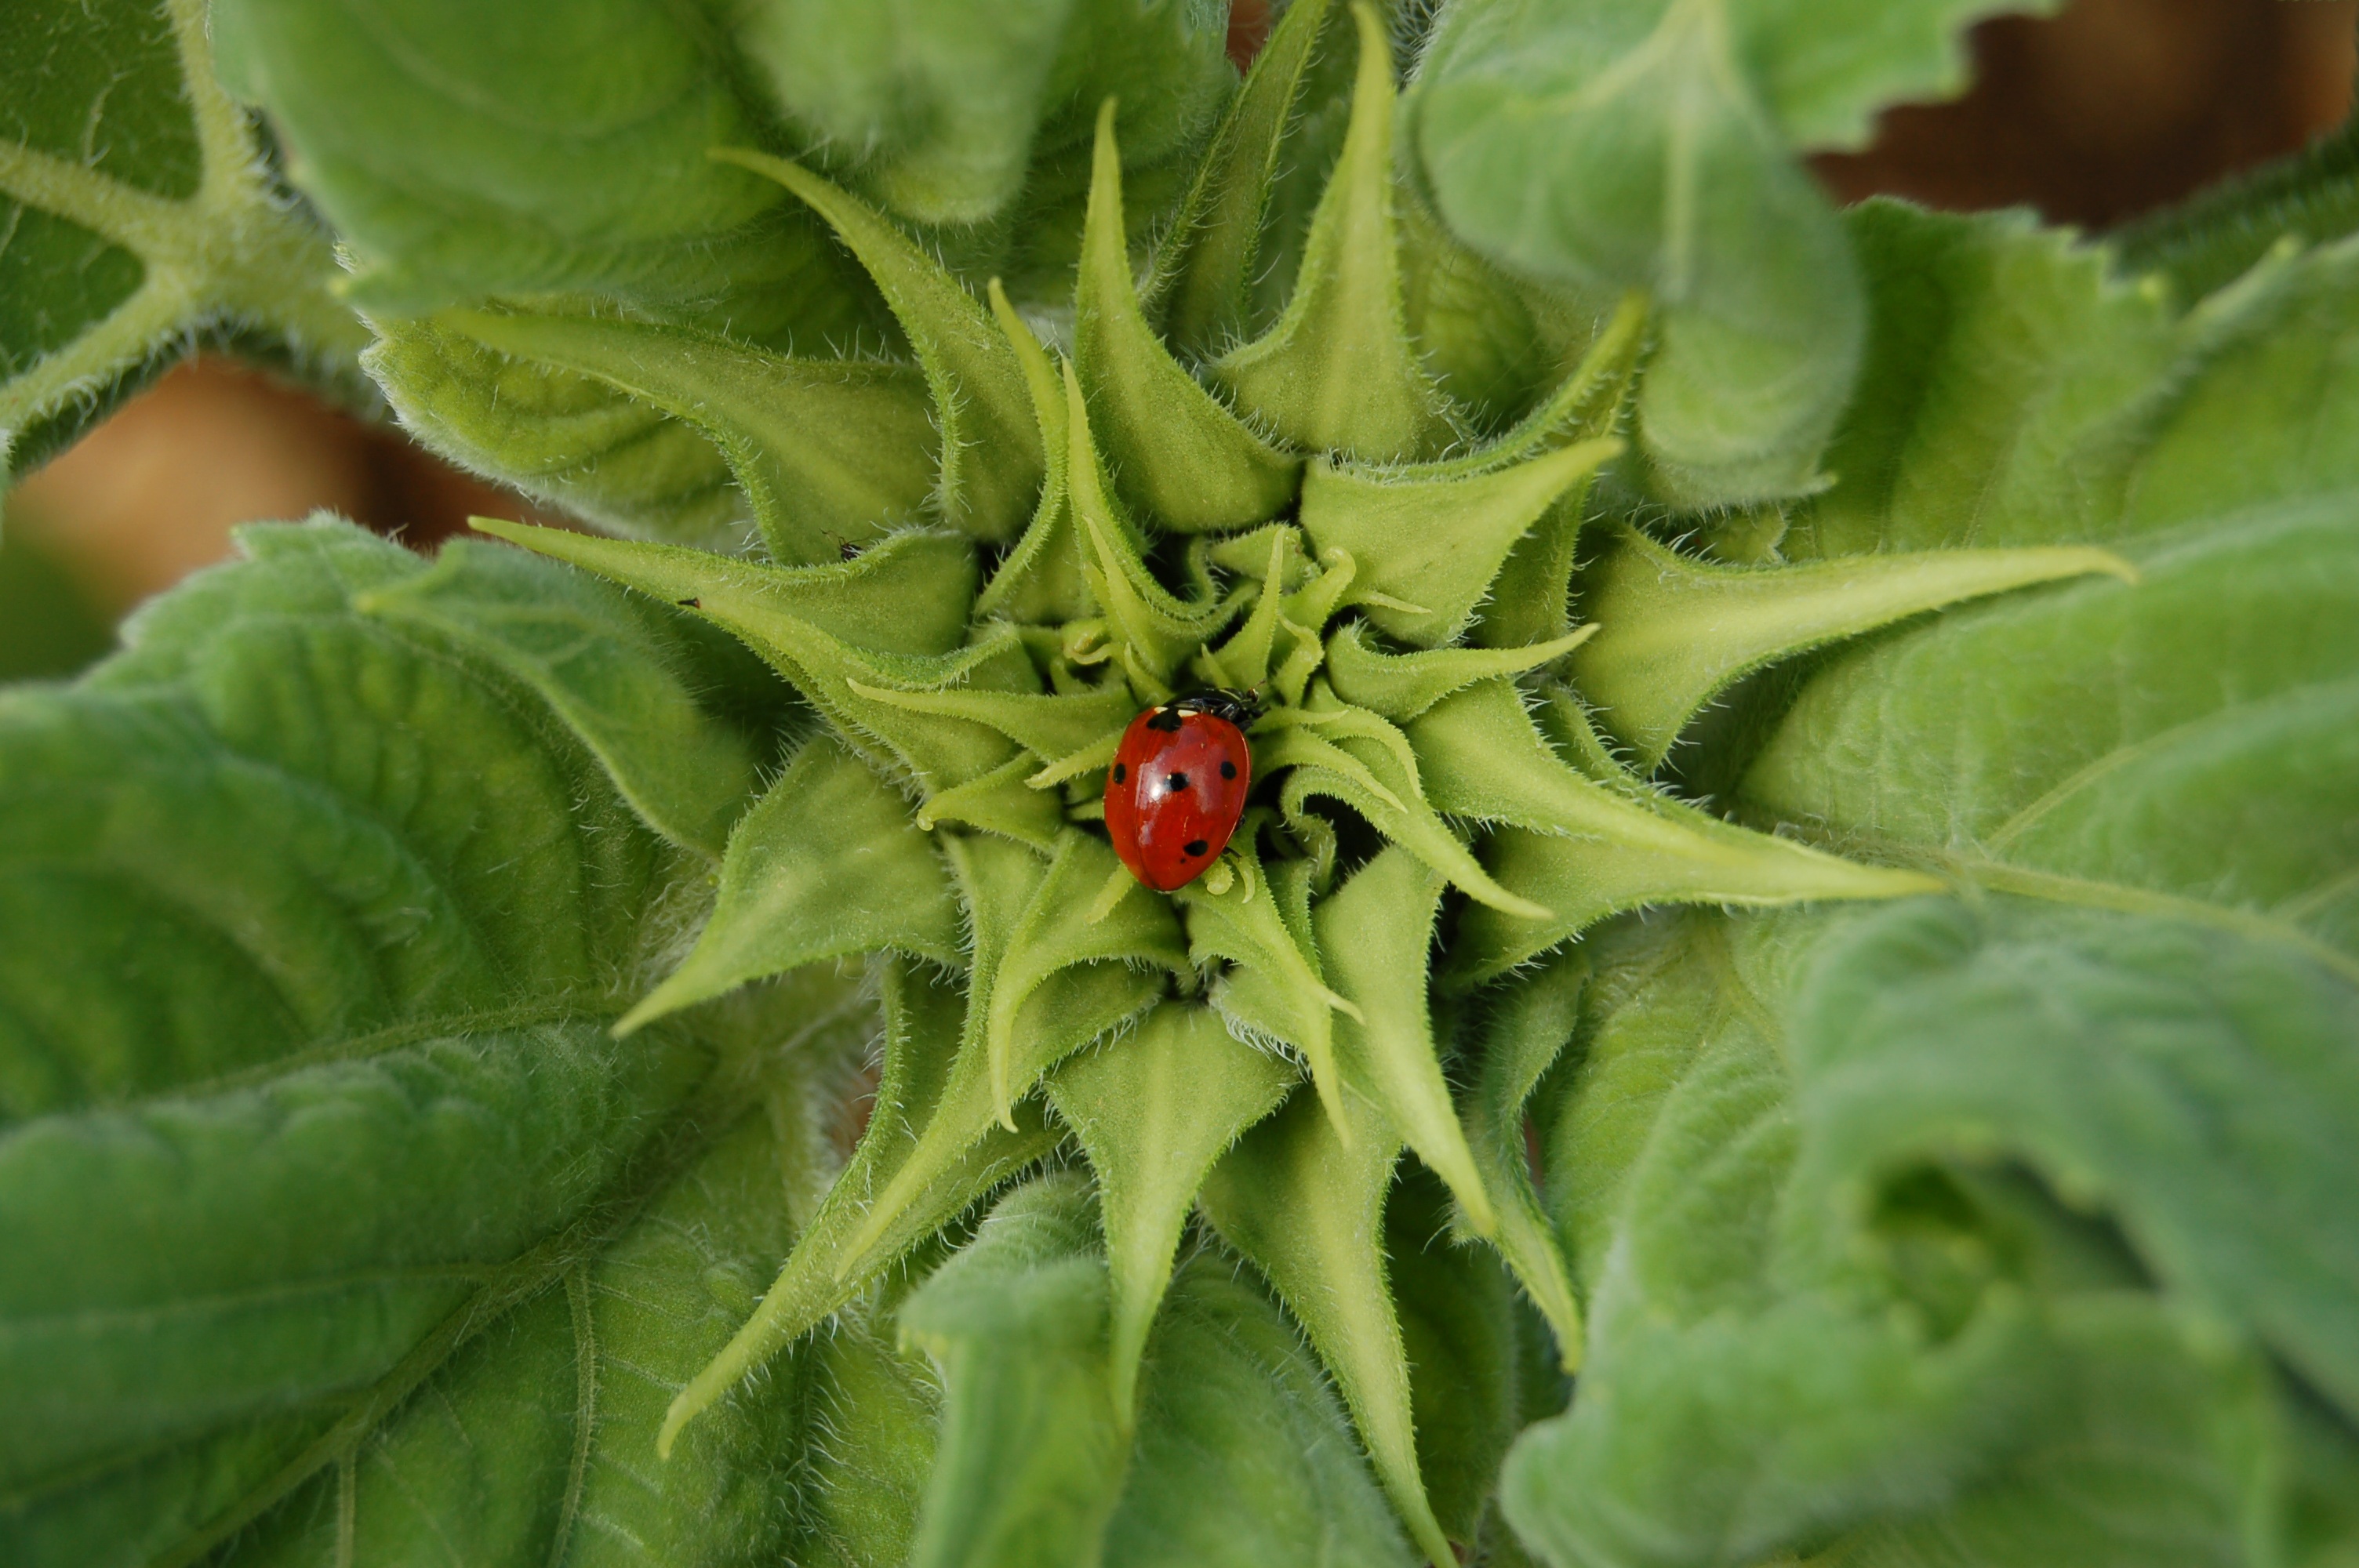
plant, leaf, flower, food, green, herb, produce, vegetable, insect, ladybug, botany, flora, macro photography, flowering plant, daisy family, annual plant, land plant